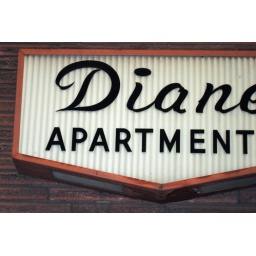
Detail of a really cool old sign on an apartment building here in Seattle.